Das Gedicht

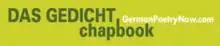
German Poetry Now

Together with the poet and translator Paul-Henri Campbell as their co-editor, the editors of DAS GEDICHT launched an international edition in English: "DAS GEDICHT chapbook. German Poetry Now." The pilot edition (Vol. 1: "Pegasus & Rosinante. When Poets Travel.") is based on No. 21 of the German main edition. It includes major authors in contemporary German poetry from Austria, Switzerland, Germany, and Israel.